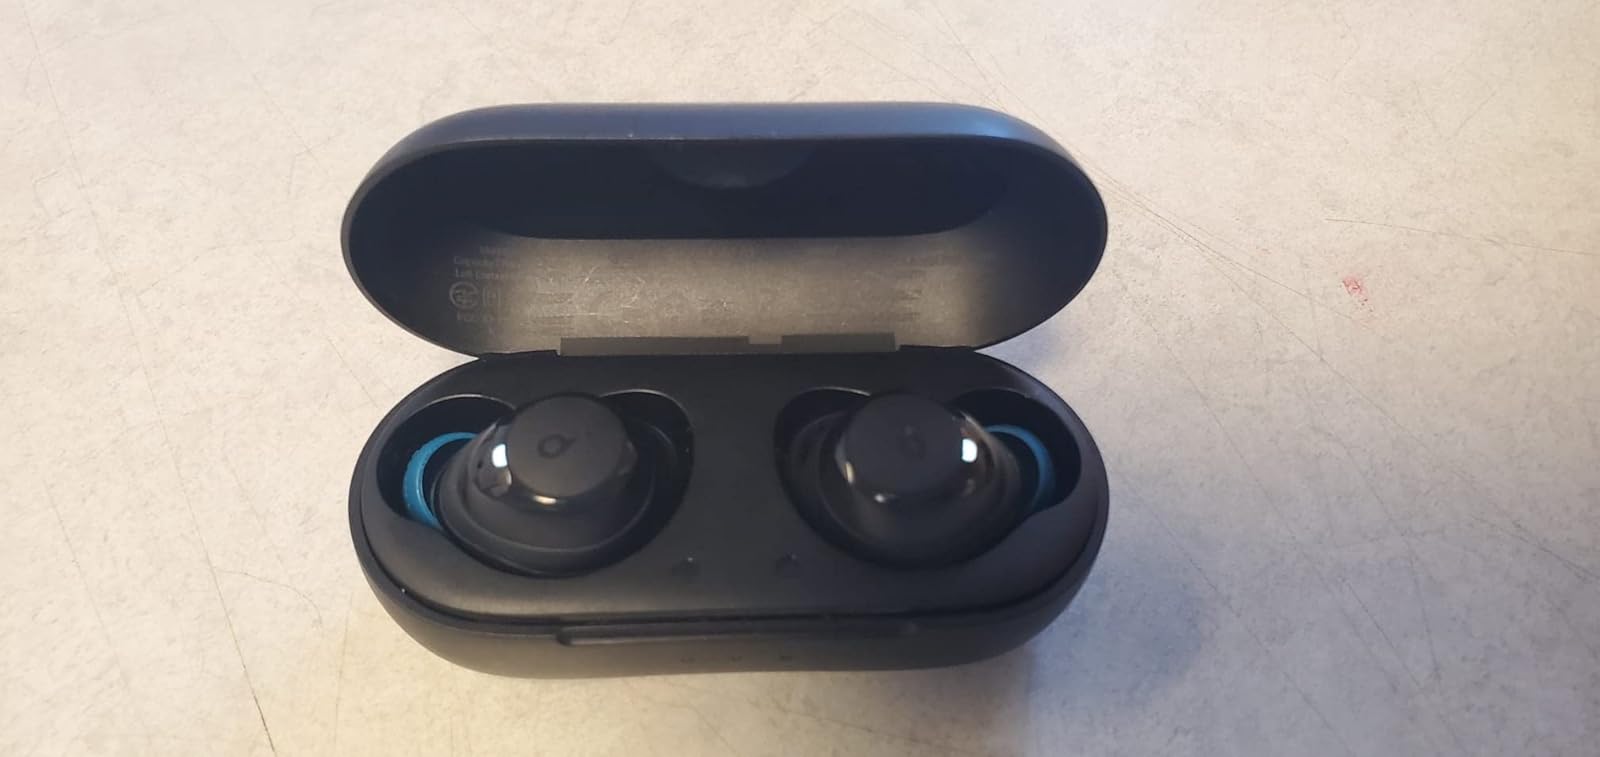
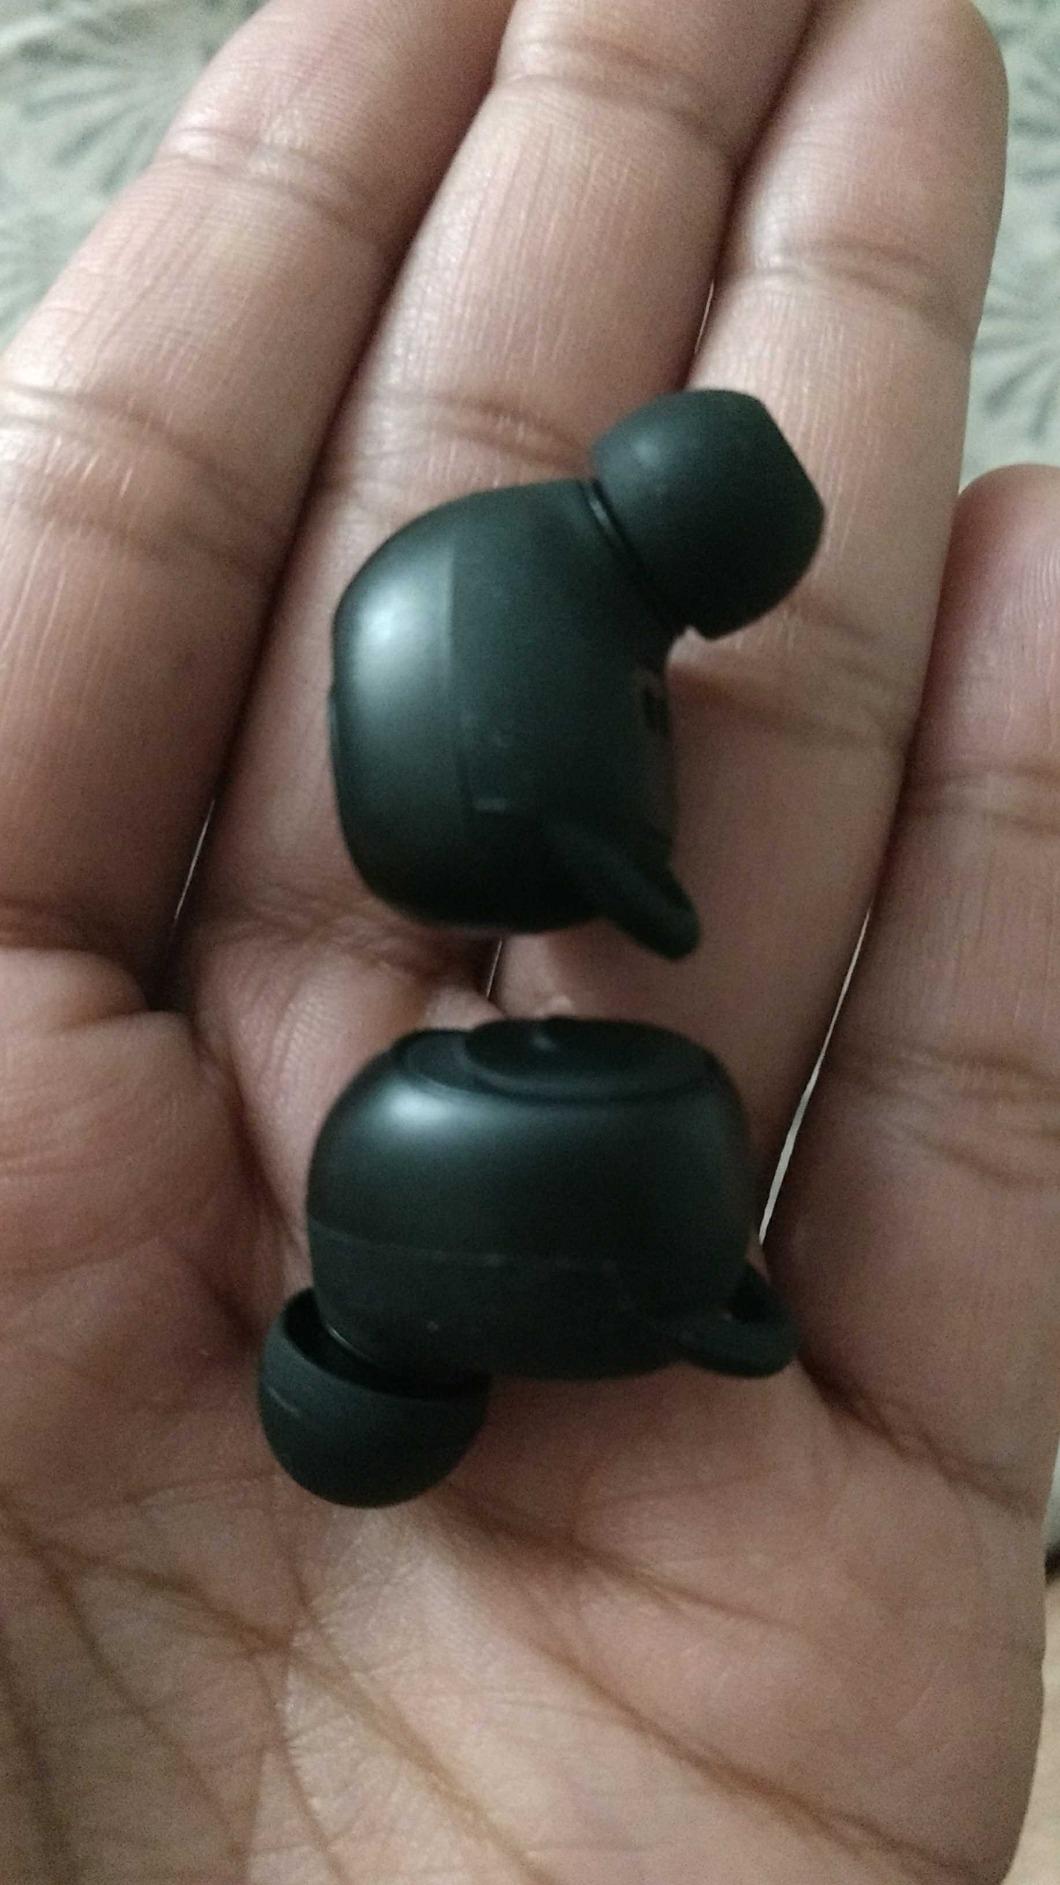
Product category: earbuds
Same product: no